Joseph Pearce

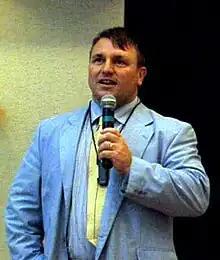
Pearce in 2007

Joseph Pearce (born February 12, 1961), is a British-born American writer, and Director of the Center for Faith and Culture at Aquinas College in Nashville, Tennessee, before which he held positions at Thomas More College of Liberal Arts in Merrimack, New Hampshire, Ave Maria College in Ypsilanti, Michigan and Ave Maria University in Ave Maria, Florida.